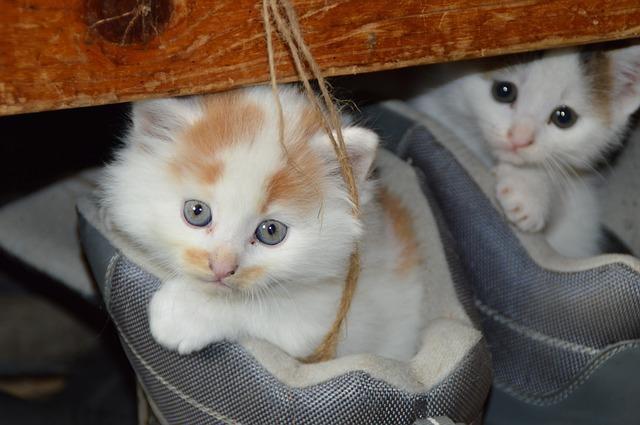
cat